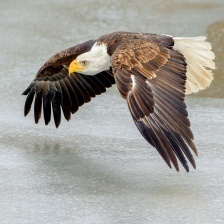
Species: BALD EAGLE
Scientific name: HALIAEETUS LEUCOCEPHALUS